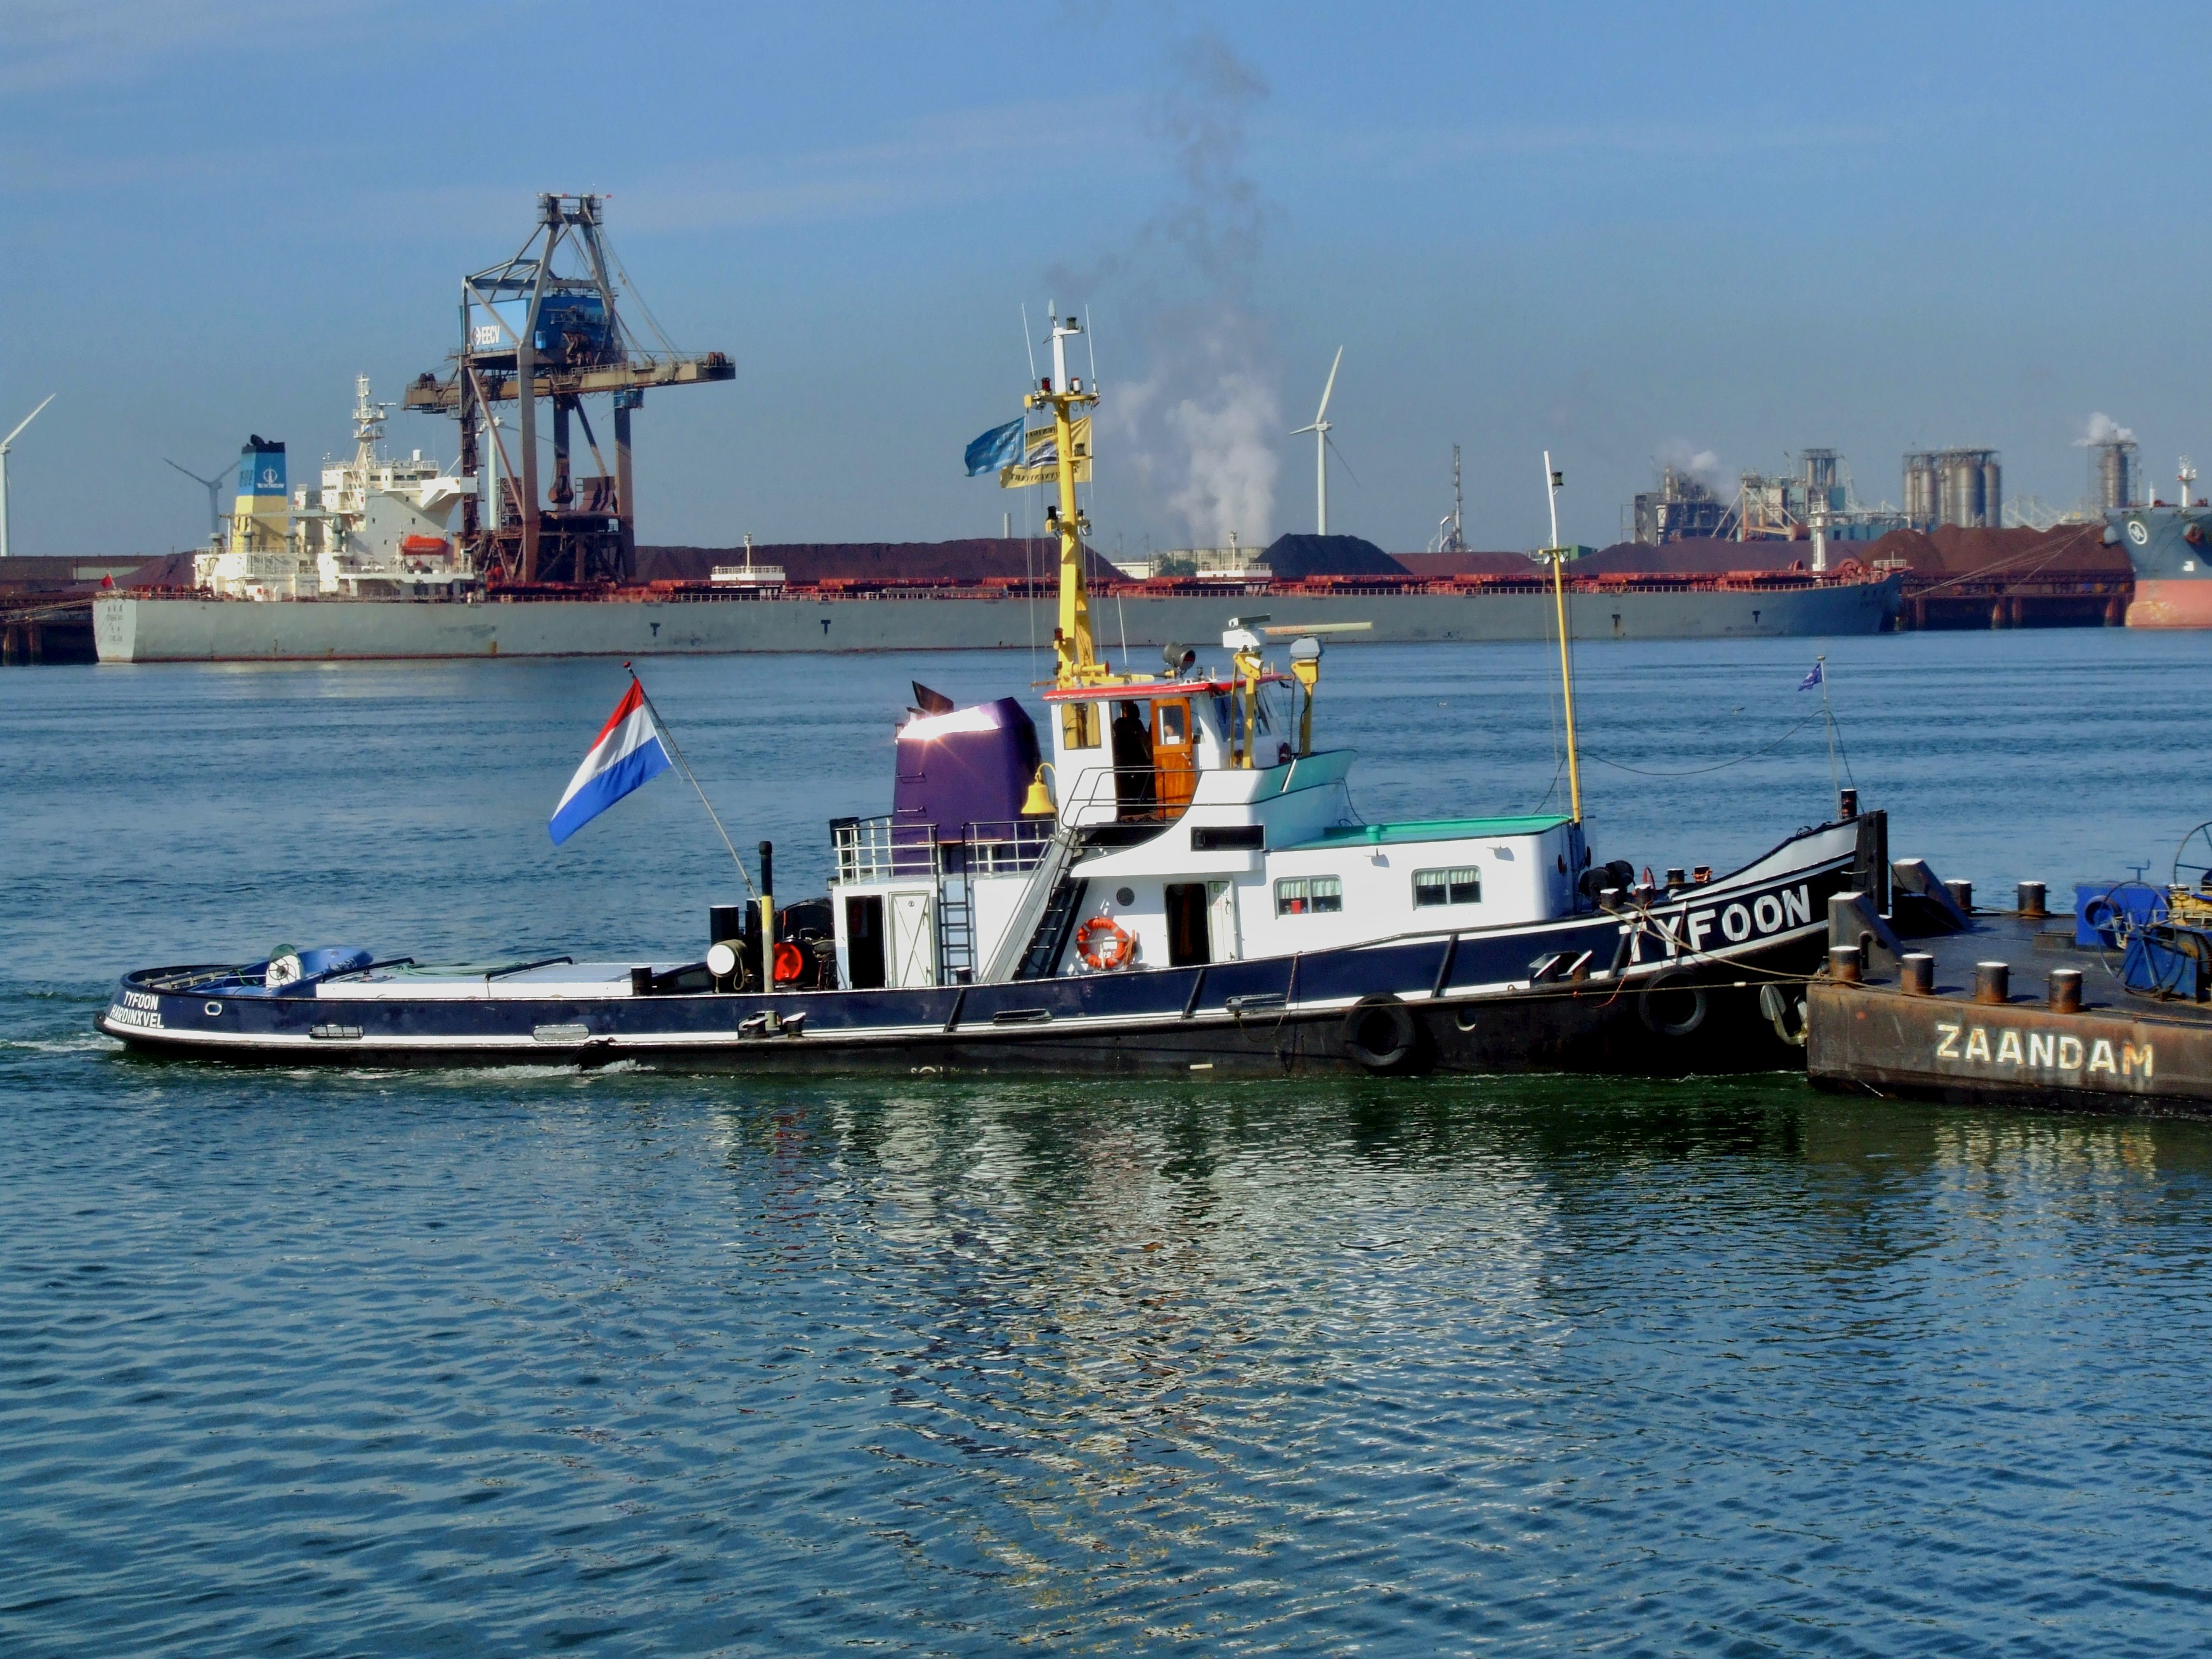
sea, coast, water, nature, sky, boat, ship, vehicle, bay, harbor, port, ferry, outside, netherlands, clouds, rotterdam, boats, ships, reflections, channel, tugboat, watercraft, tug, fishing vessel, freight transport, pushing, research vessel